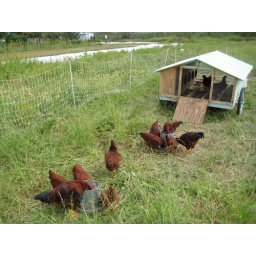
Our chickens have lot of pasture to roam around in.